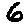
Label: 6